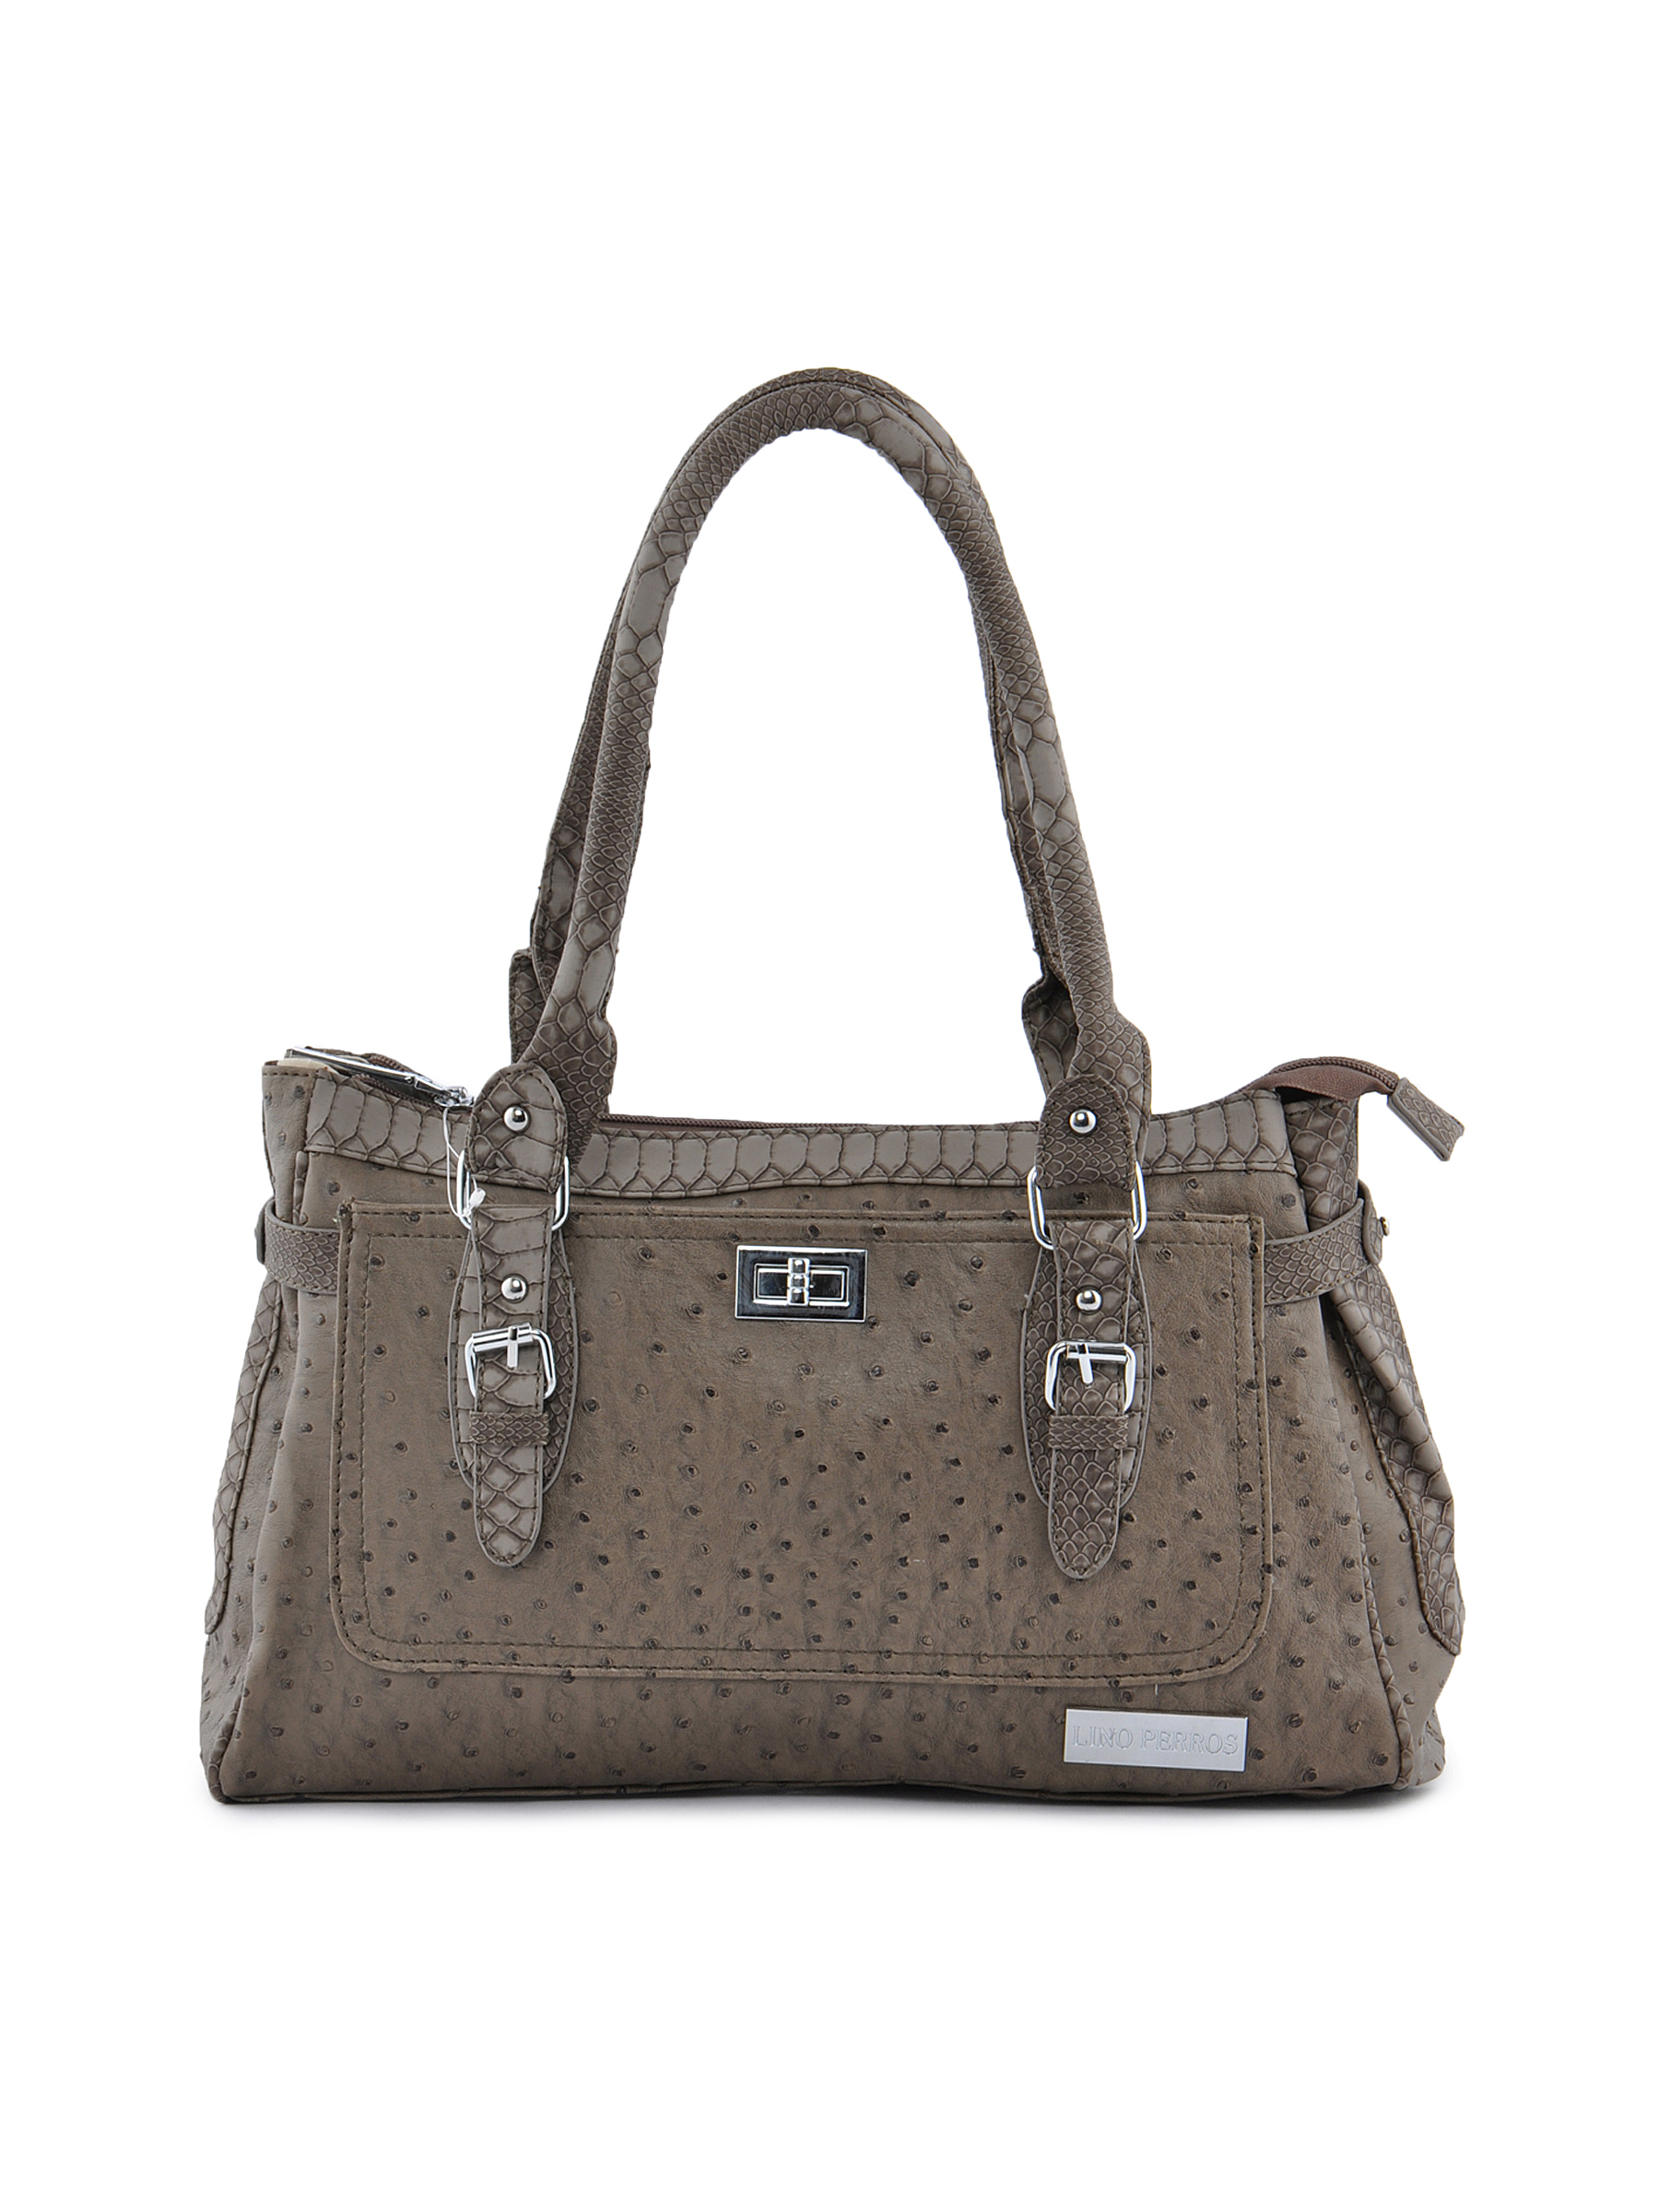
Lino Perros Women Polka Brown Handbag
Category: Accessories / Bags / Handbags
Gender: Women
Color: Brown
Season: Winter 2015
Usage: Casual